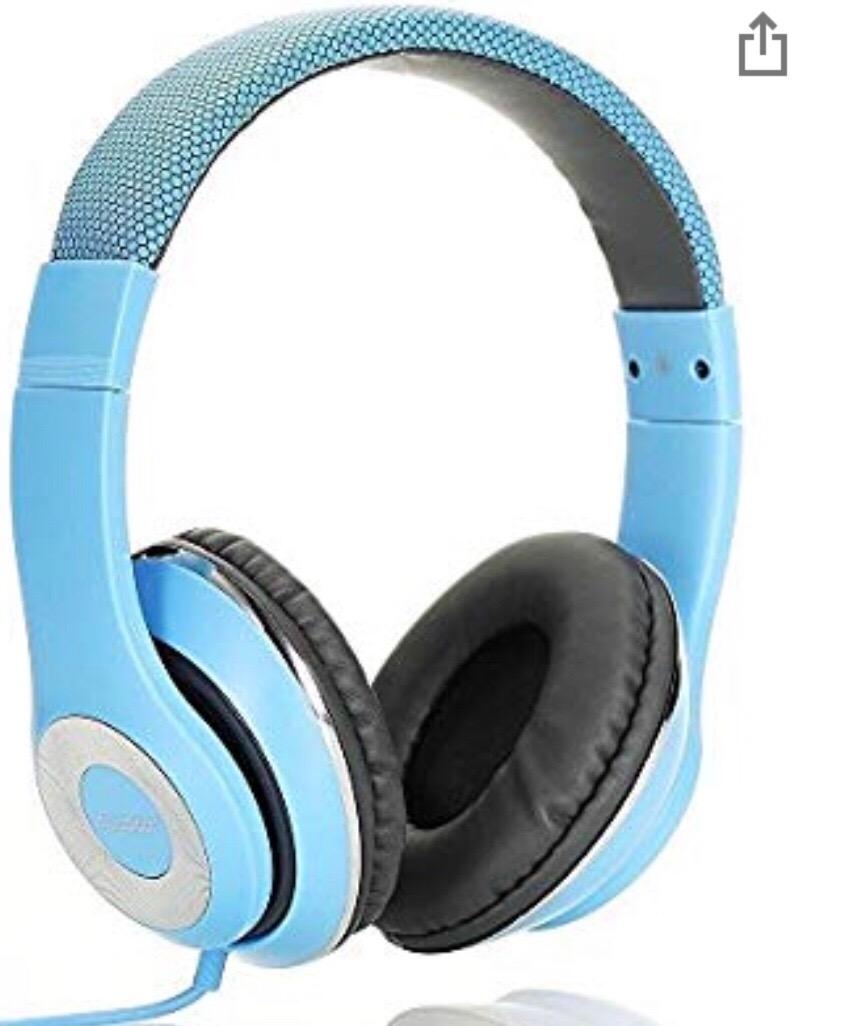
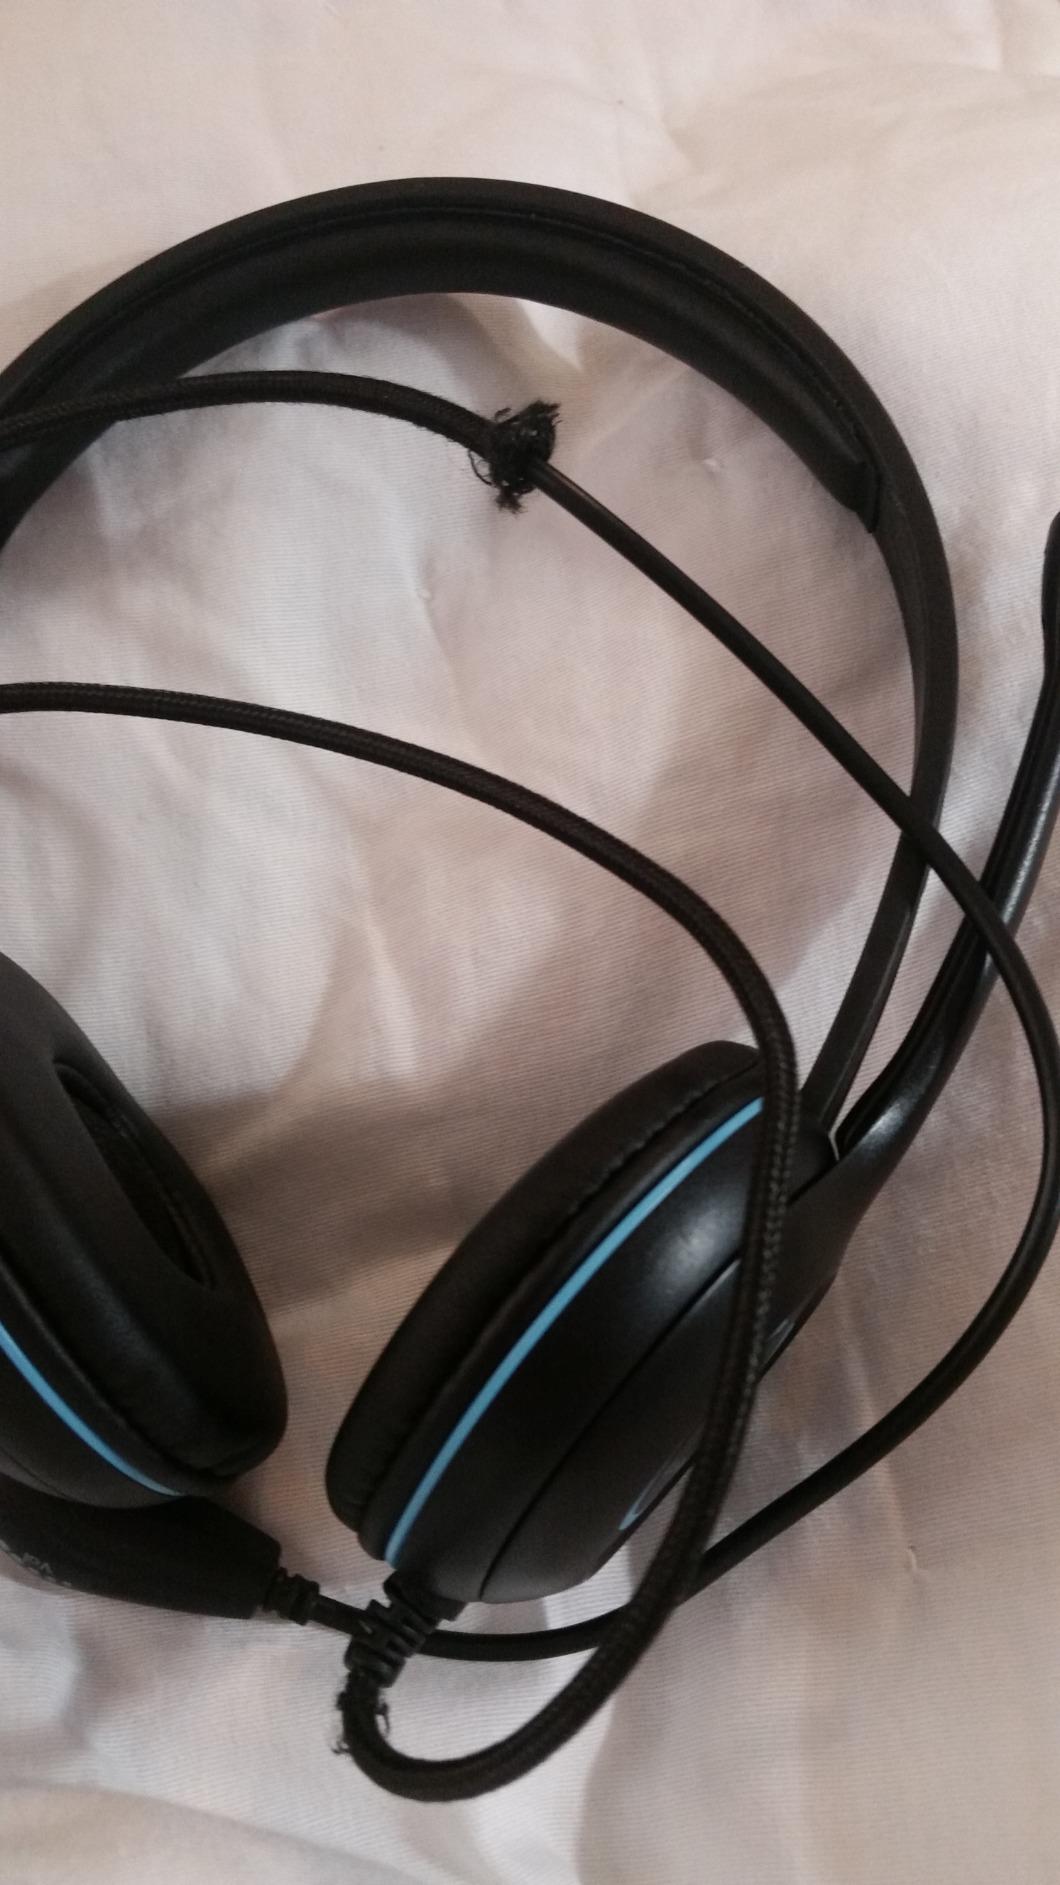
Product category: headphones
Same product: no